Assassination of Henri I, Duke of Guise

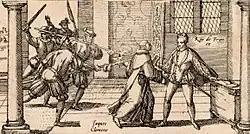
The assassination of Henri III by Clément

With much of his kingdom falling to the "ligue", Henri was left with little choice but to turn to the Protestant Navarre for support. The two men entered formal compact on 3 April 1589. Conscious that this opened him up to even more radical Catholic attacks, it was worded very cautiously. The declaration was filled with Catholic language and expressed Henri's hope that Navarre would convert to Catholicism shortly. The 'two kings' marched on Paris, capturing Senlis in May and Pontoise in July en route, before approaching Paris from two directions. In a skirmish near Tours, one of the "Quarante Cinq" who had killed the duke was slain. His body was mutilated and his head severed to be displayed in Paris for his crime. By 30 July the city was under siege. Inside the city, hatred of the Valois entered a frenzy, with repeated calls for the death of Henri and Navarre. On 1 August 1589, a radical Catholic friar Jacques Clément, inspired by all the discourses calling for the king's death, arranged a meeting with him under the false pretence of bringing a message from allies in the capital, and stabbed him in the abdomen. Many Catholic "ligueurs" celebrated the killing of the 'tyrant' who had assassinated Guise.